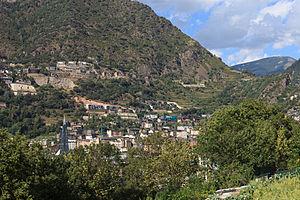
Escaldes-Engordany est une paroisse de la Principauté d'Andorre, créée en 1978 par division de celle d'Andorre-la-Vieille. Par cette division furent créées deux paroisses : celle d'Escaldes-Engordany et celle d'Andorre la Vieille.